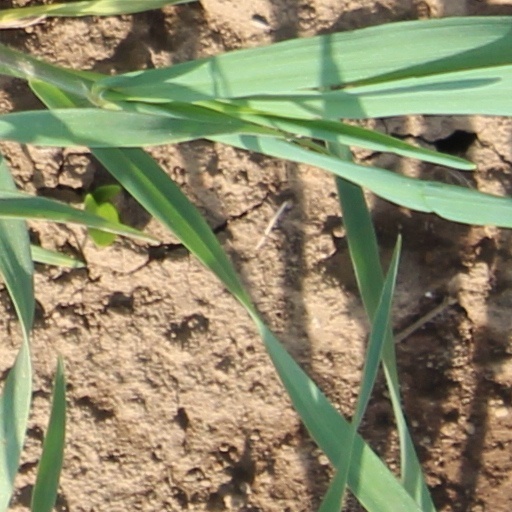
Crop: wheat